Rat snake

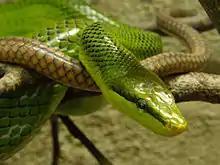
Red-tailed green rat snake, "Gonyosoma oxycephalum"

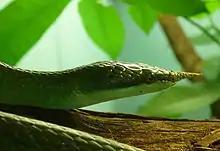
Rhinoceros ratsnake, "Rhynchophis boulengeri"

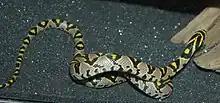
Mandarin rat snake, "Euprepiophis mandarinus"

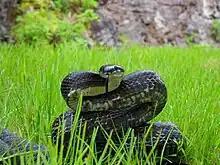
Gray rat snake, "Pantherophis spiloides"

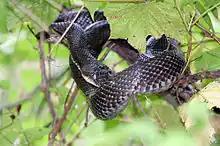
Black ratsnake, "Pantherophis obsoletus" (formerly "Elaphe obsoleta obsoleta"): The blue eyes indicate the snake is in a shed cycle.

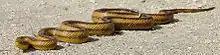
Yellow rat snake "Pantherophis sp." (formerly "Elaphe obsoleta quadrivittata") from Florida

"Nota bene": In the above species lists, an authority's name in parentheses indicates that the species was originally described in a different genus. An authority's name not in parentheses indicates that the species is still assigned to the original genus in which it was described.